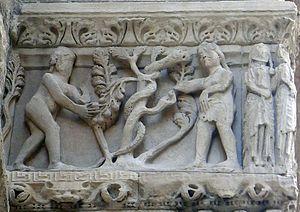
Église Saint-Trophime (scène biblique du portail
L'arbre de la connaissance du bien et du mal est un symbole du Livre de la Genèse suivant lequel Dieu planta dans le jardin d’Éden deux arbres mystérieux. « Le Seigneur Dieu planta un jardin en Éden, à l'orient, et il y plaça l'homme qu'il avait formé. Le Seigneur Dieu fit germer du sol tout arbre d'aspect attrayant et bon à manger, l'arbre de vie au milieu du jardin et l'arbre de la connaissance de ce qui est bon ou mauvais. »
Le paradis ou jardin d'Éden représente souvent le lieu final où les humains seront soit récompensés de leur bon comportement ou de leur foi. C'est un concept important présenté au début de la Bible, dans le livre de la Genèse. Il a donc un sens particulier pour les religions dites abrahamiques.
La cathédrale Saint-Trophime d'Arles est une église romane de la ville d'Arles située place de la République. Bâtie sur des vestiges de l’Antiquité tardive à partir de 1100, c’est l’un des plus importants édifices du domaine roman provençal.